Timeline of Partygate

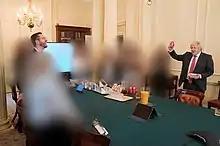
Colour photograph of Boris Johnson, Simon Case and unidentified others with their faces blurred at a surprise birthday party for Johnson, at a time when such gatherings were against the law.

Partygate was a political scandal in the United Kingdom about gatherings of government and Conservative Party staff during the COVID-19 pandemic in 2020 and 2021, at a time when such events were prohibited by public health restrictions. The first COVID-19 death in the UK occurred on 5 March 2020; 18 days later, the death toll reached 335. In response, Prime Minister Boris Johnson announced that the UK would go into a full lockdown, with new restrictions on gathering socially with people from different households. As the pandemic continued, the rules for socialising evolved: on 16 September, the government introduced a new "rule of six" in England, whereby groups of more than six people were banned from meeting, and, the following month, Johnson unveiled new "three-tier" regulations, with London being placed in the "medium" tier 1 restrictions. Lockdown rules in England continued in some form until 19 July 2021, at which point almost all of them were lifted.